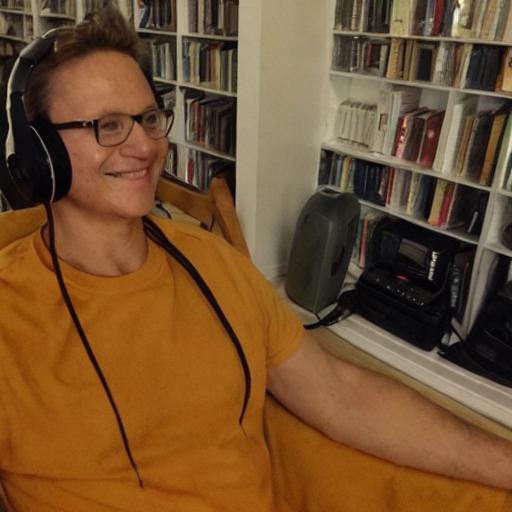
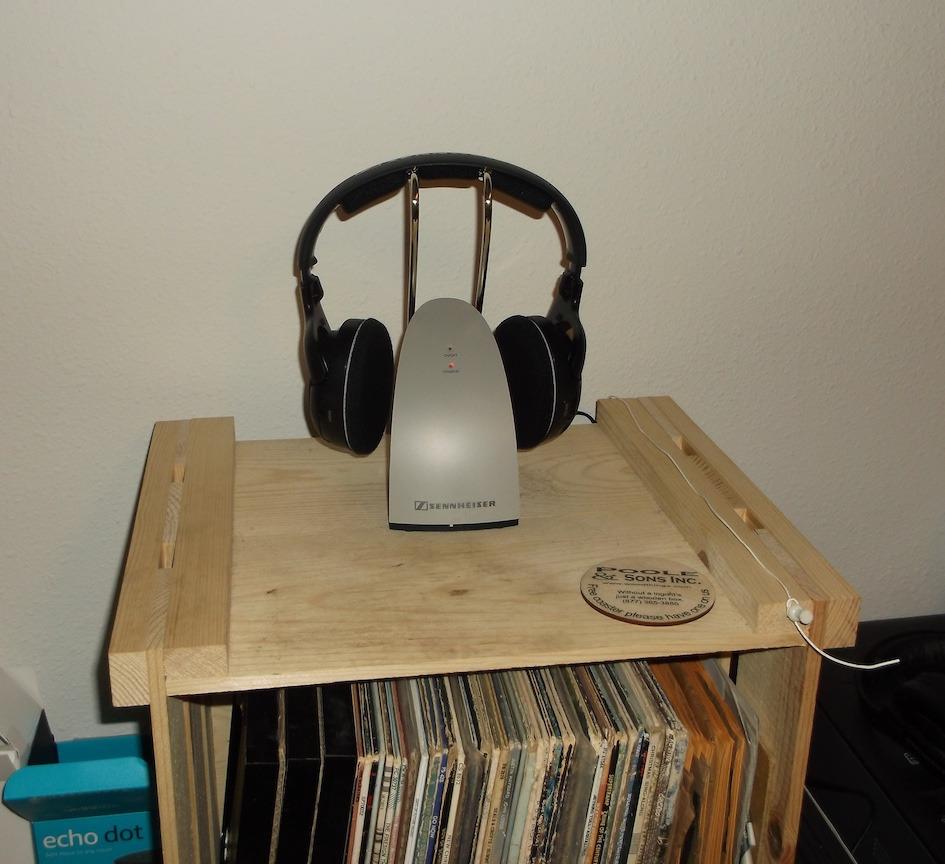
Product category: headphones
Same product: no